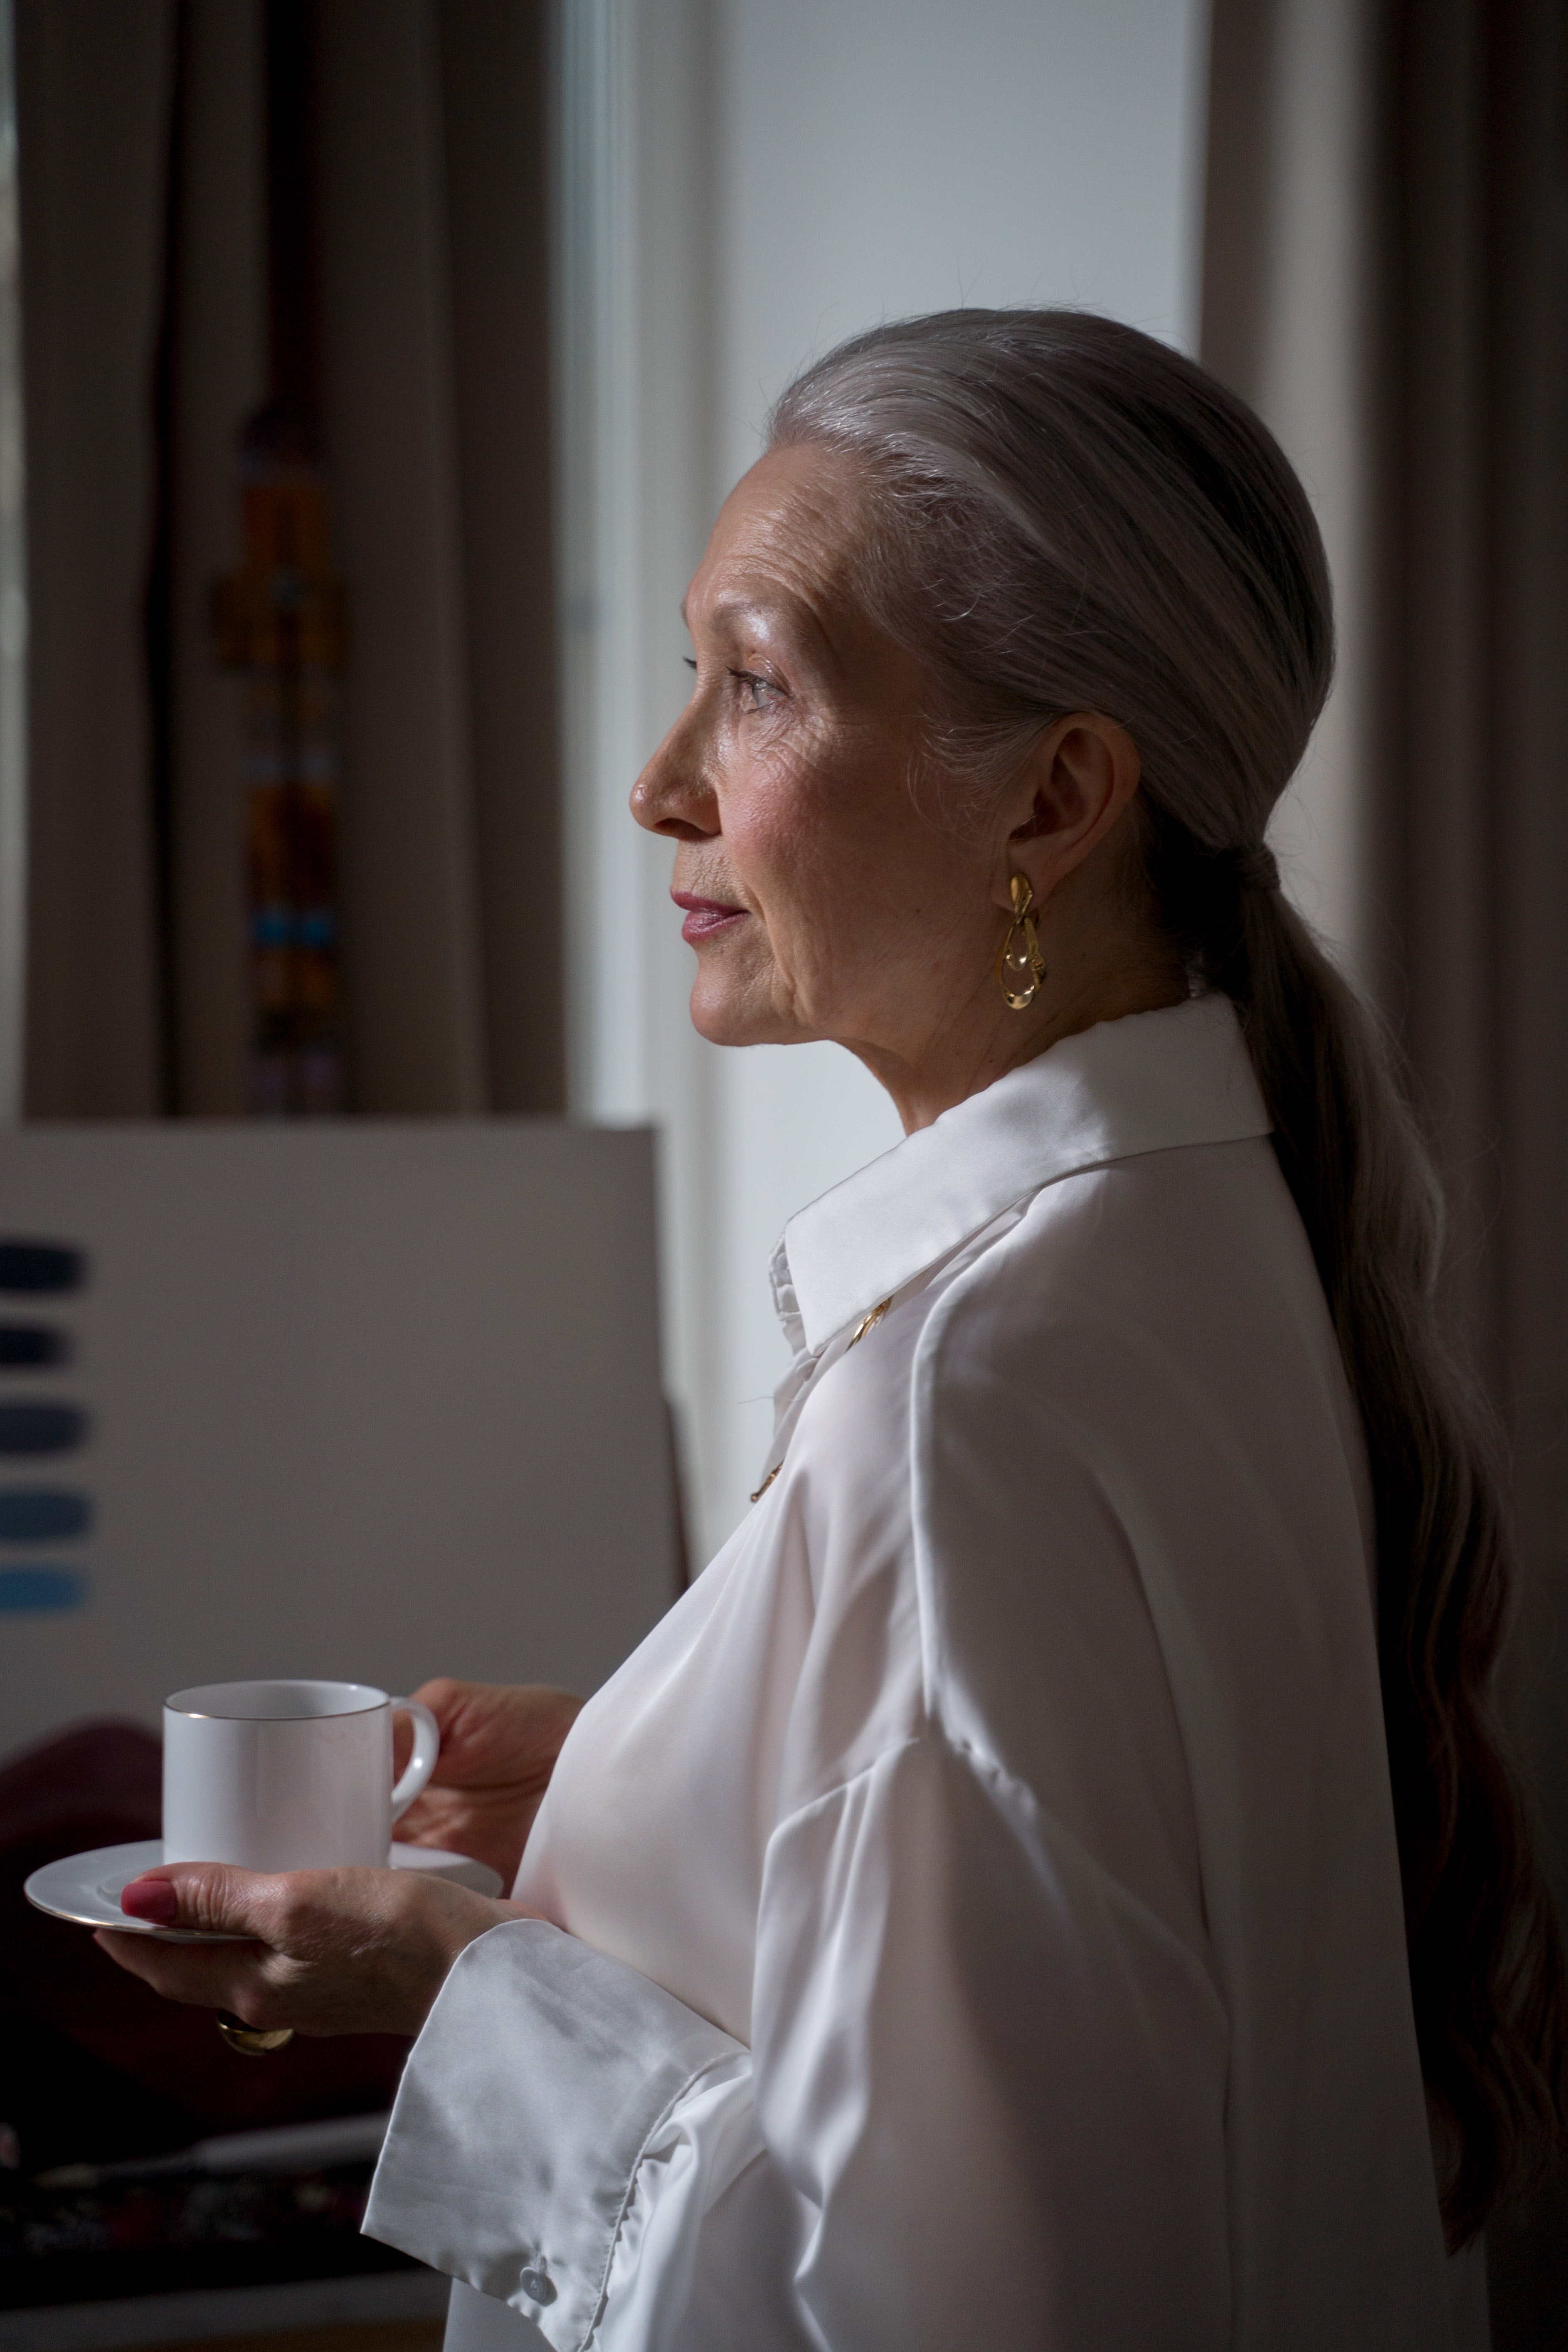
woman, hairstyle, tableware, sleeve, cup, fashion design, formal wear, curtain, white collar worker, serveware, event, jewellery, coffee cup, uniform, cooking, necklace, street fashion, job, drinkware, sitting, mug, employment, fashion accessory, teacup, conversation, room